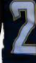
Number: 2